Sigfried Held

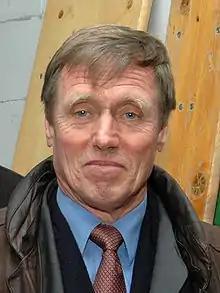
Held in 2005

Sigfried "Siggi" Held (born 7 August 1942) is a German former football player and coach. He played as an attacking midfielder or forward.